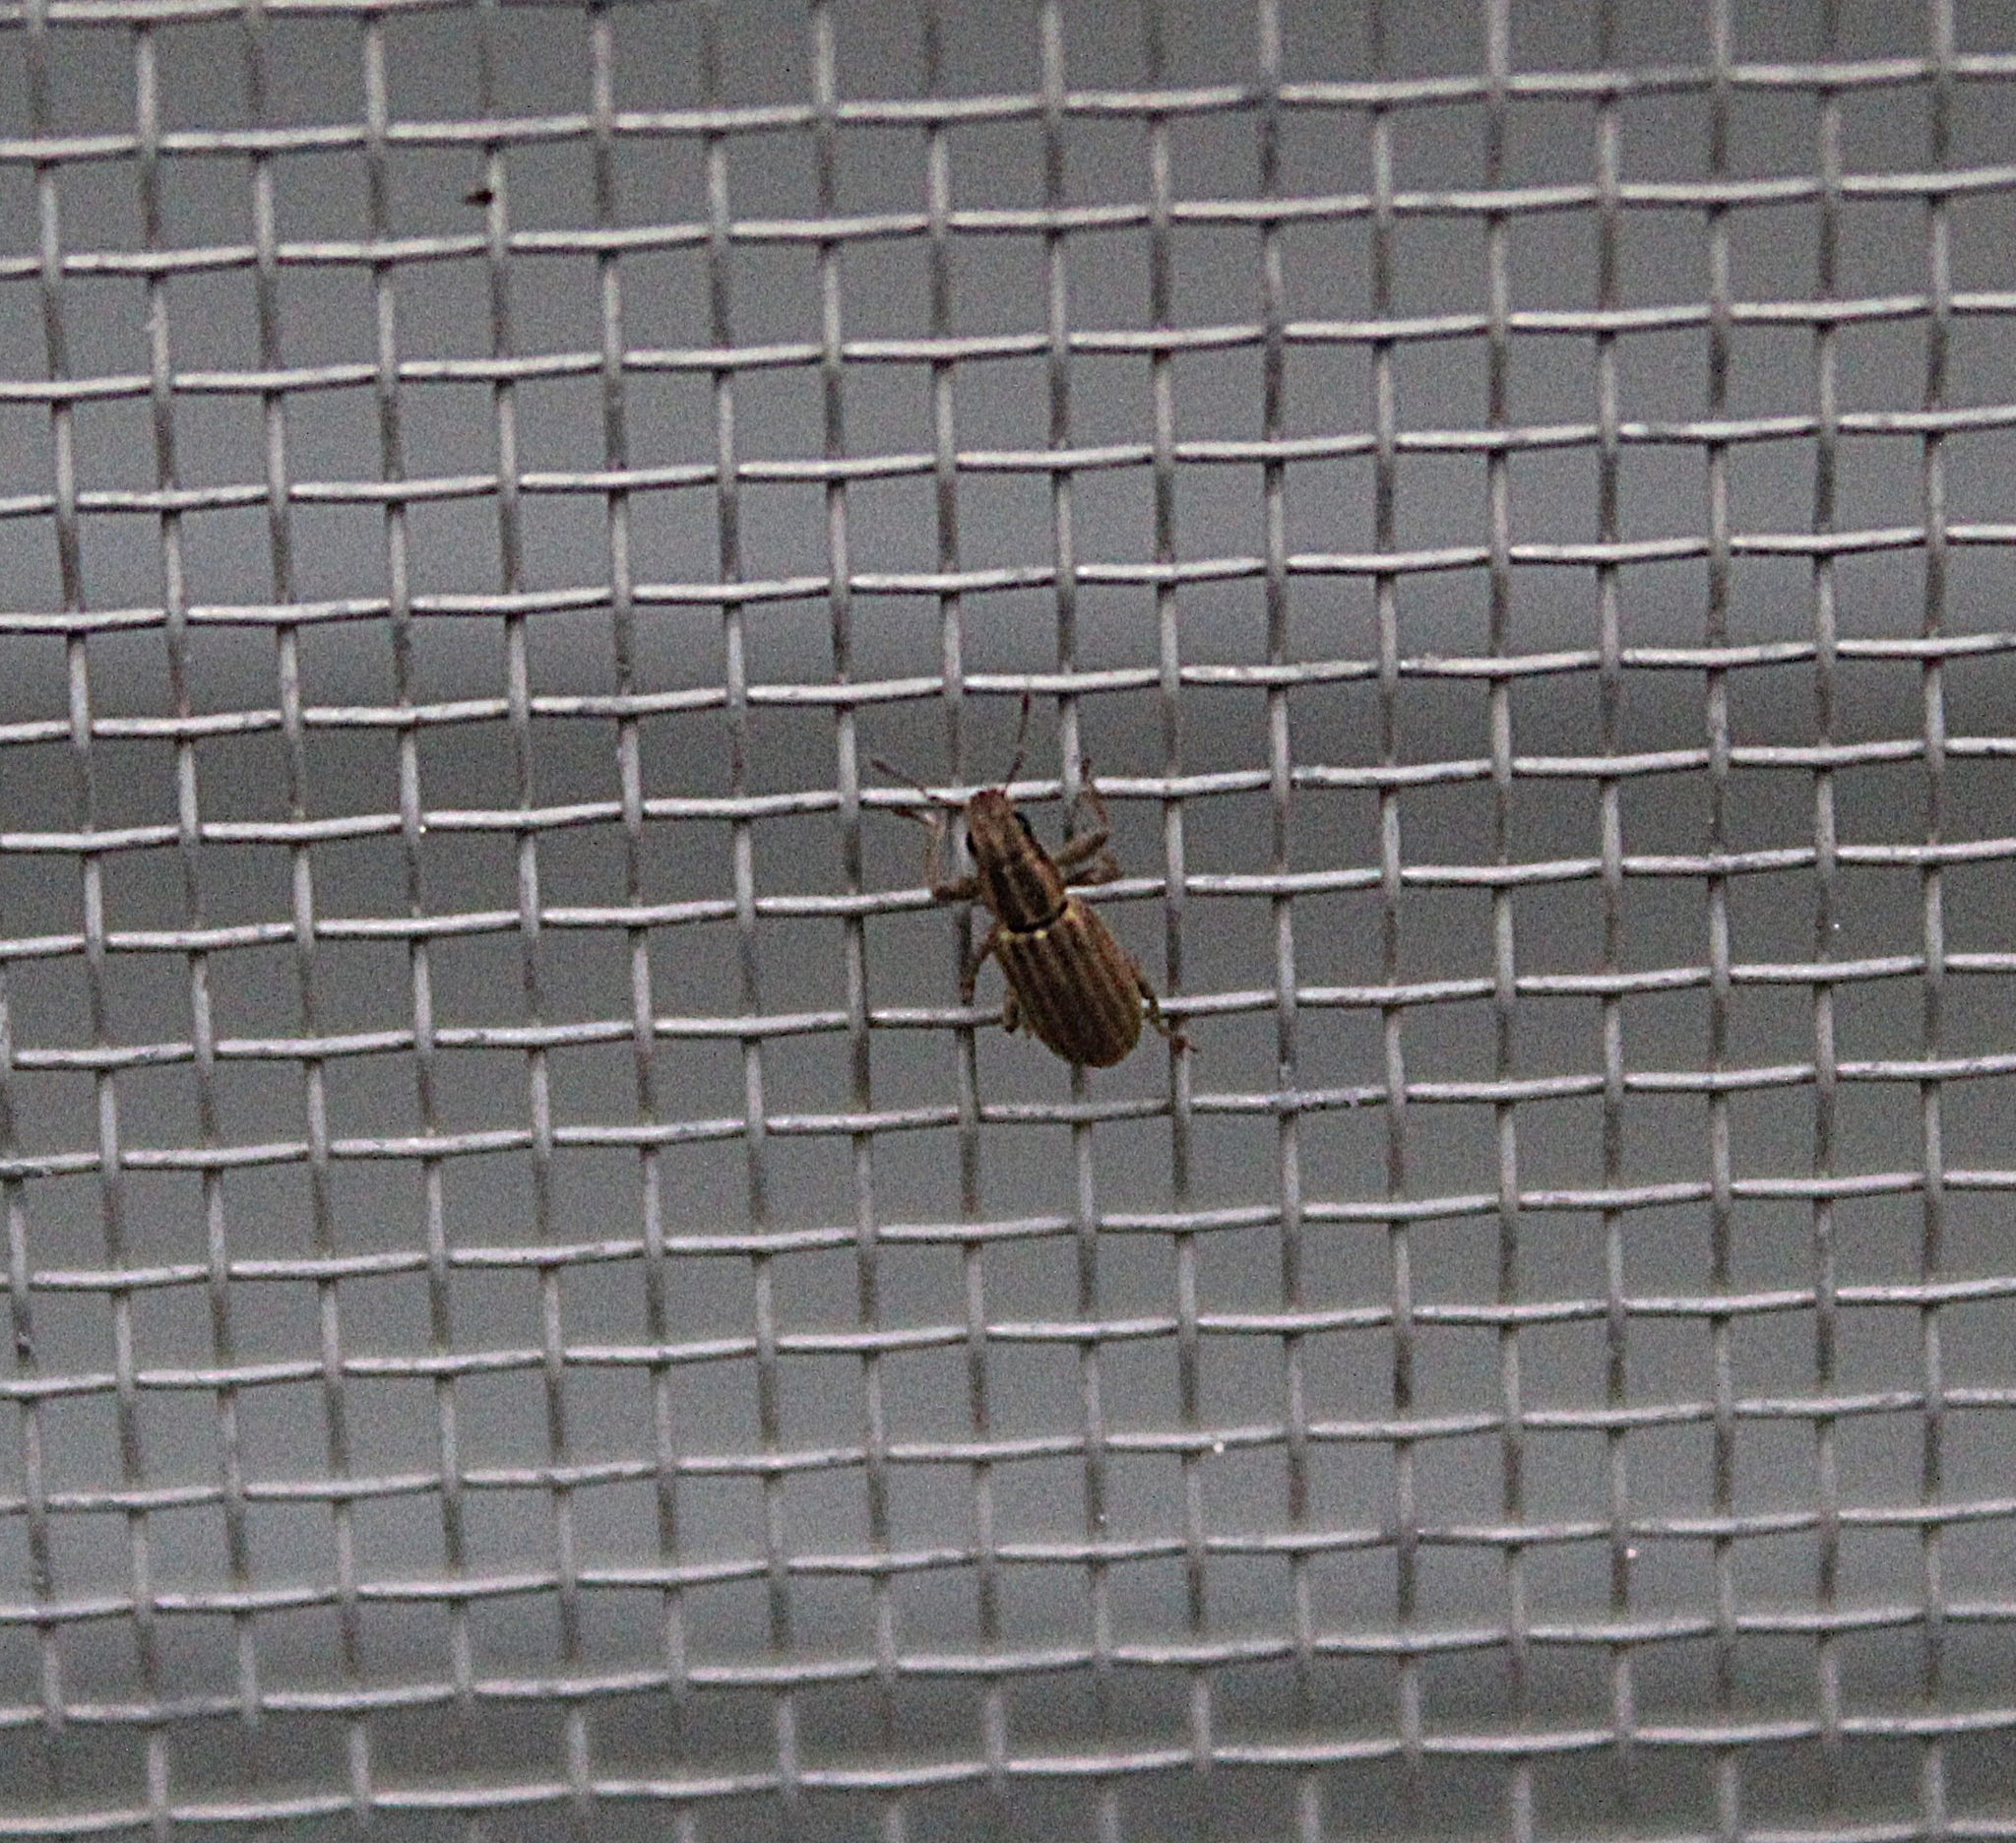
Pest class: pea_leaf_weevil